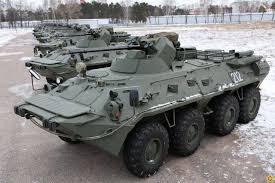
Label: BM-30